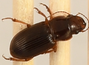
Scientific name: Cratacanthus dubius
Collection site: North Sterling NEON (STER), plot STER_029